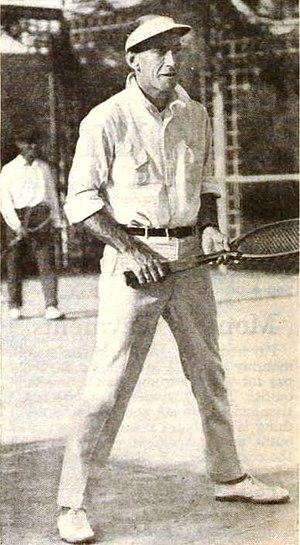
William C. de Mille est un réalisateur, scénariste, producteur et acteur américain, né le 25 juillet 1878 à Washington, décédé le 8 mars 1955 à Playa del Rey. C'est le frère aîné de Cecil B. DeMille, qui l'attira du théâtre au cinéma, où il fit une carrière de plus de 40 ans.